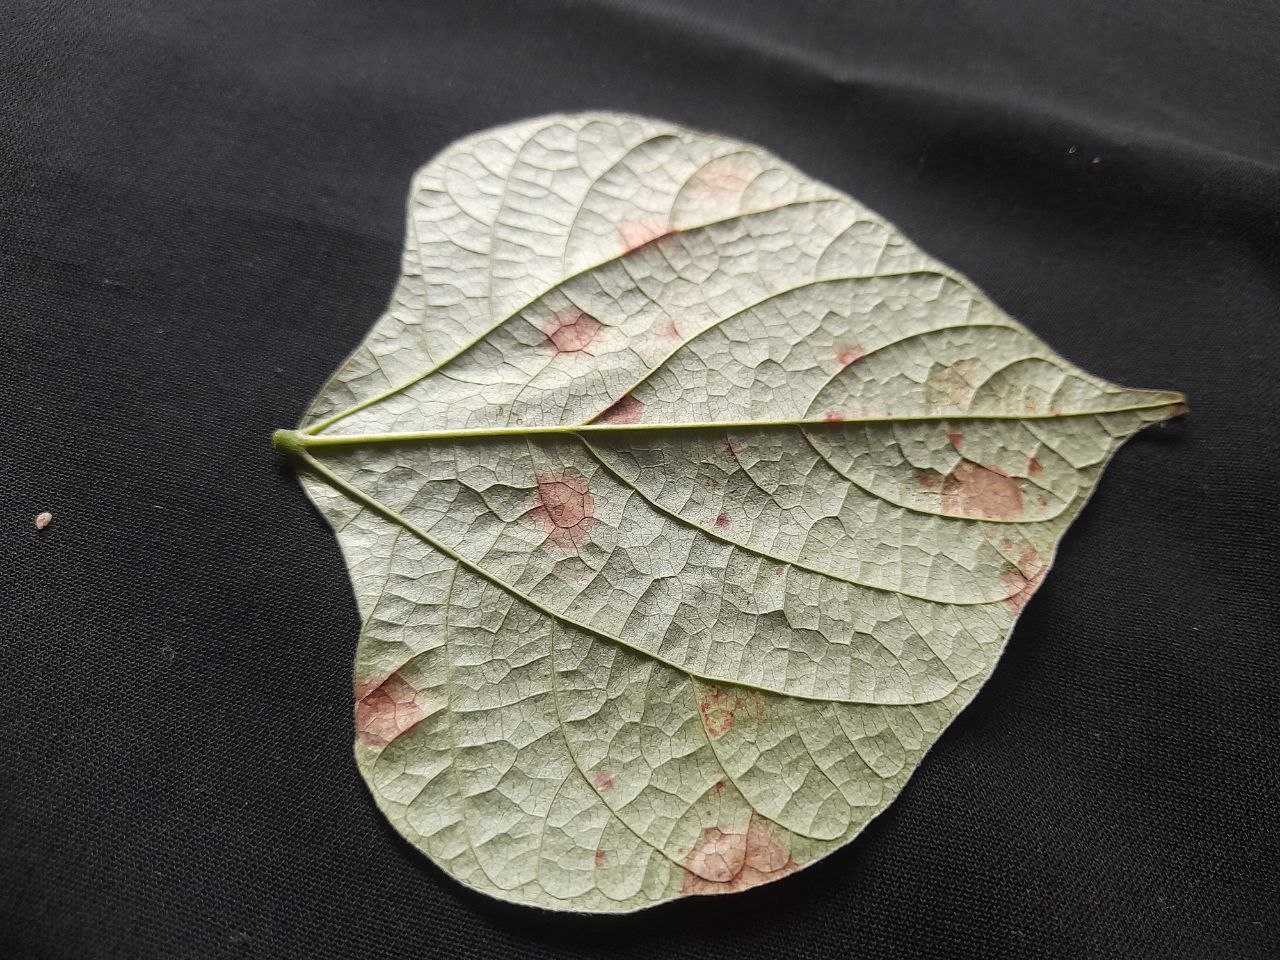
Crop: bean
Leaf condition: Rust